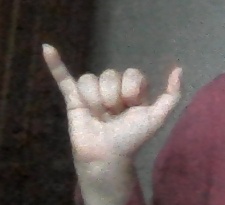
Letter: ya